Prakash Saput

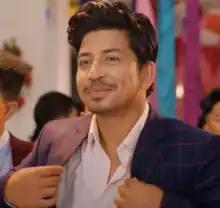
Saput in a music video of "Gulab Ko Phool" in 2021

Prakash Bishwakarma, better known as Prakash Saput is a Nepalese singer, composer, model, and actor, known for his contribution towards Nepali folk music. He is known for raising social and political awareness through his music. He gained recognition from the masses with the song "Bola Maya" in 2018. Since then he has produced numerous hit folk songs raising his status as one of the most popular singer in Nepal and Nepali diaspora worldwide. He made his debut in Nepali movie with "Pardesi 2" (2023) which was commercially successful and appeared in socio-drama "Purna Bahadur ko Sarangi" (2024) which broke many records at the box office and went on to become the highest-grossing Nepali movie of all time.